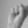
ASL letter: S